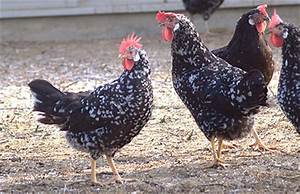
Label: gallina